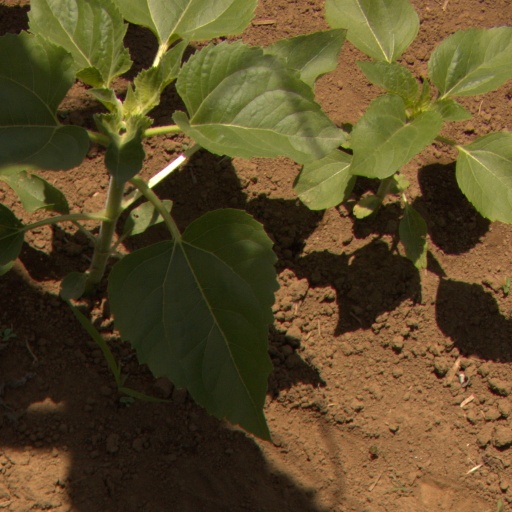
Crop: Jerusalem artichoke